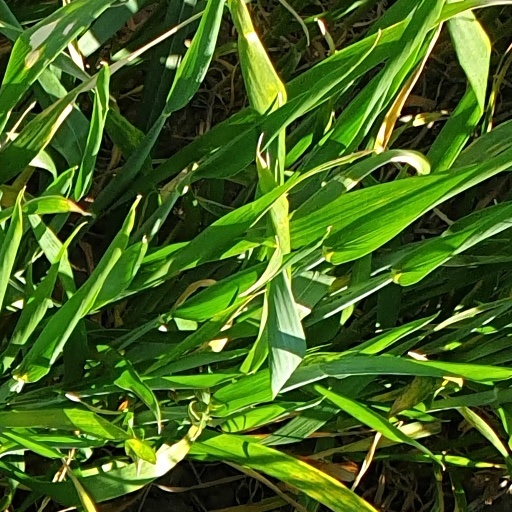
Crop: wheat